Oakville Place

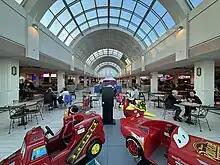
Food Court in Level 2

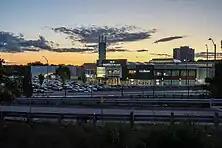

The mall has experienced multiple major tenant changes over its lifespan. In 2017, in the wake of Sears Canada's bankruptcy and closure, Oakville Place secured a deal with Hudson's Bay Company and Sears worth $4 million Canadian Dollars in a lease surrender for Sear's space in the mall. The concept that part of the vacant space being used for a Saks Off 5th store was floated around; however, this never came to fruition. In 2019, the empty space was filled by multiple stores instead of a single retailer. These stores were PetSmart, GoodLife Fitness, and Buy Buy Baby; they were all added where the aforementioned Sears used to be, and share the space. La Vie En Rose also opened the same year.